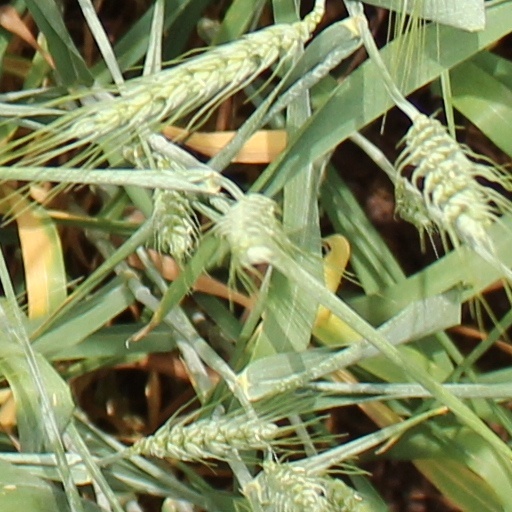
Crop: wheat